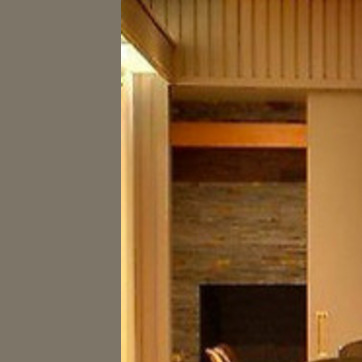
Material: brick